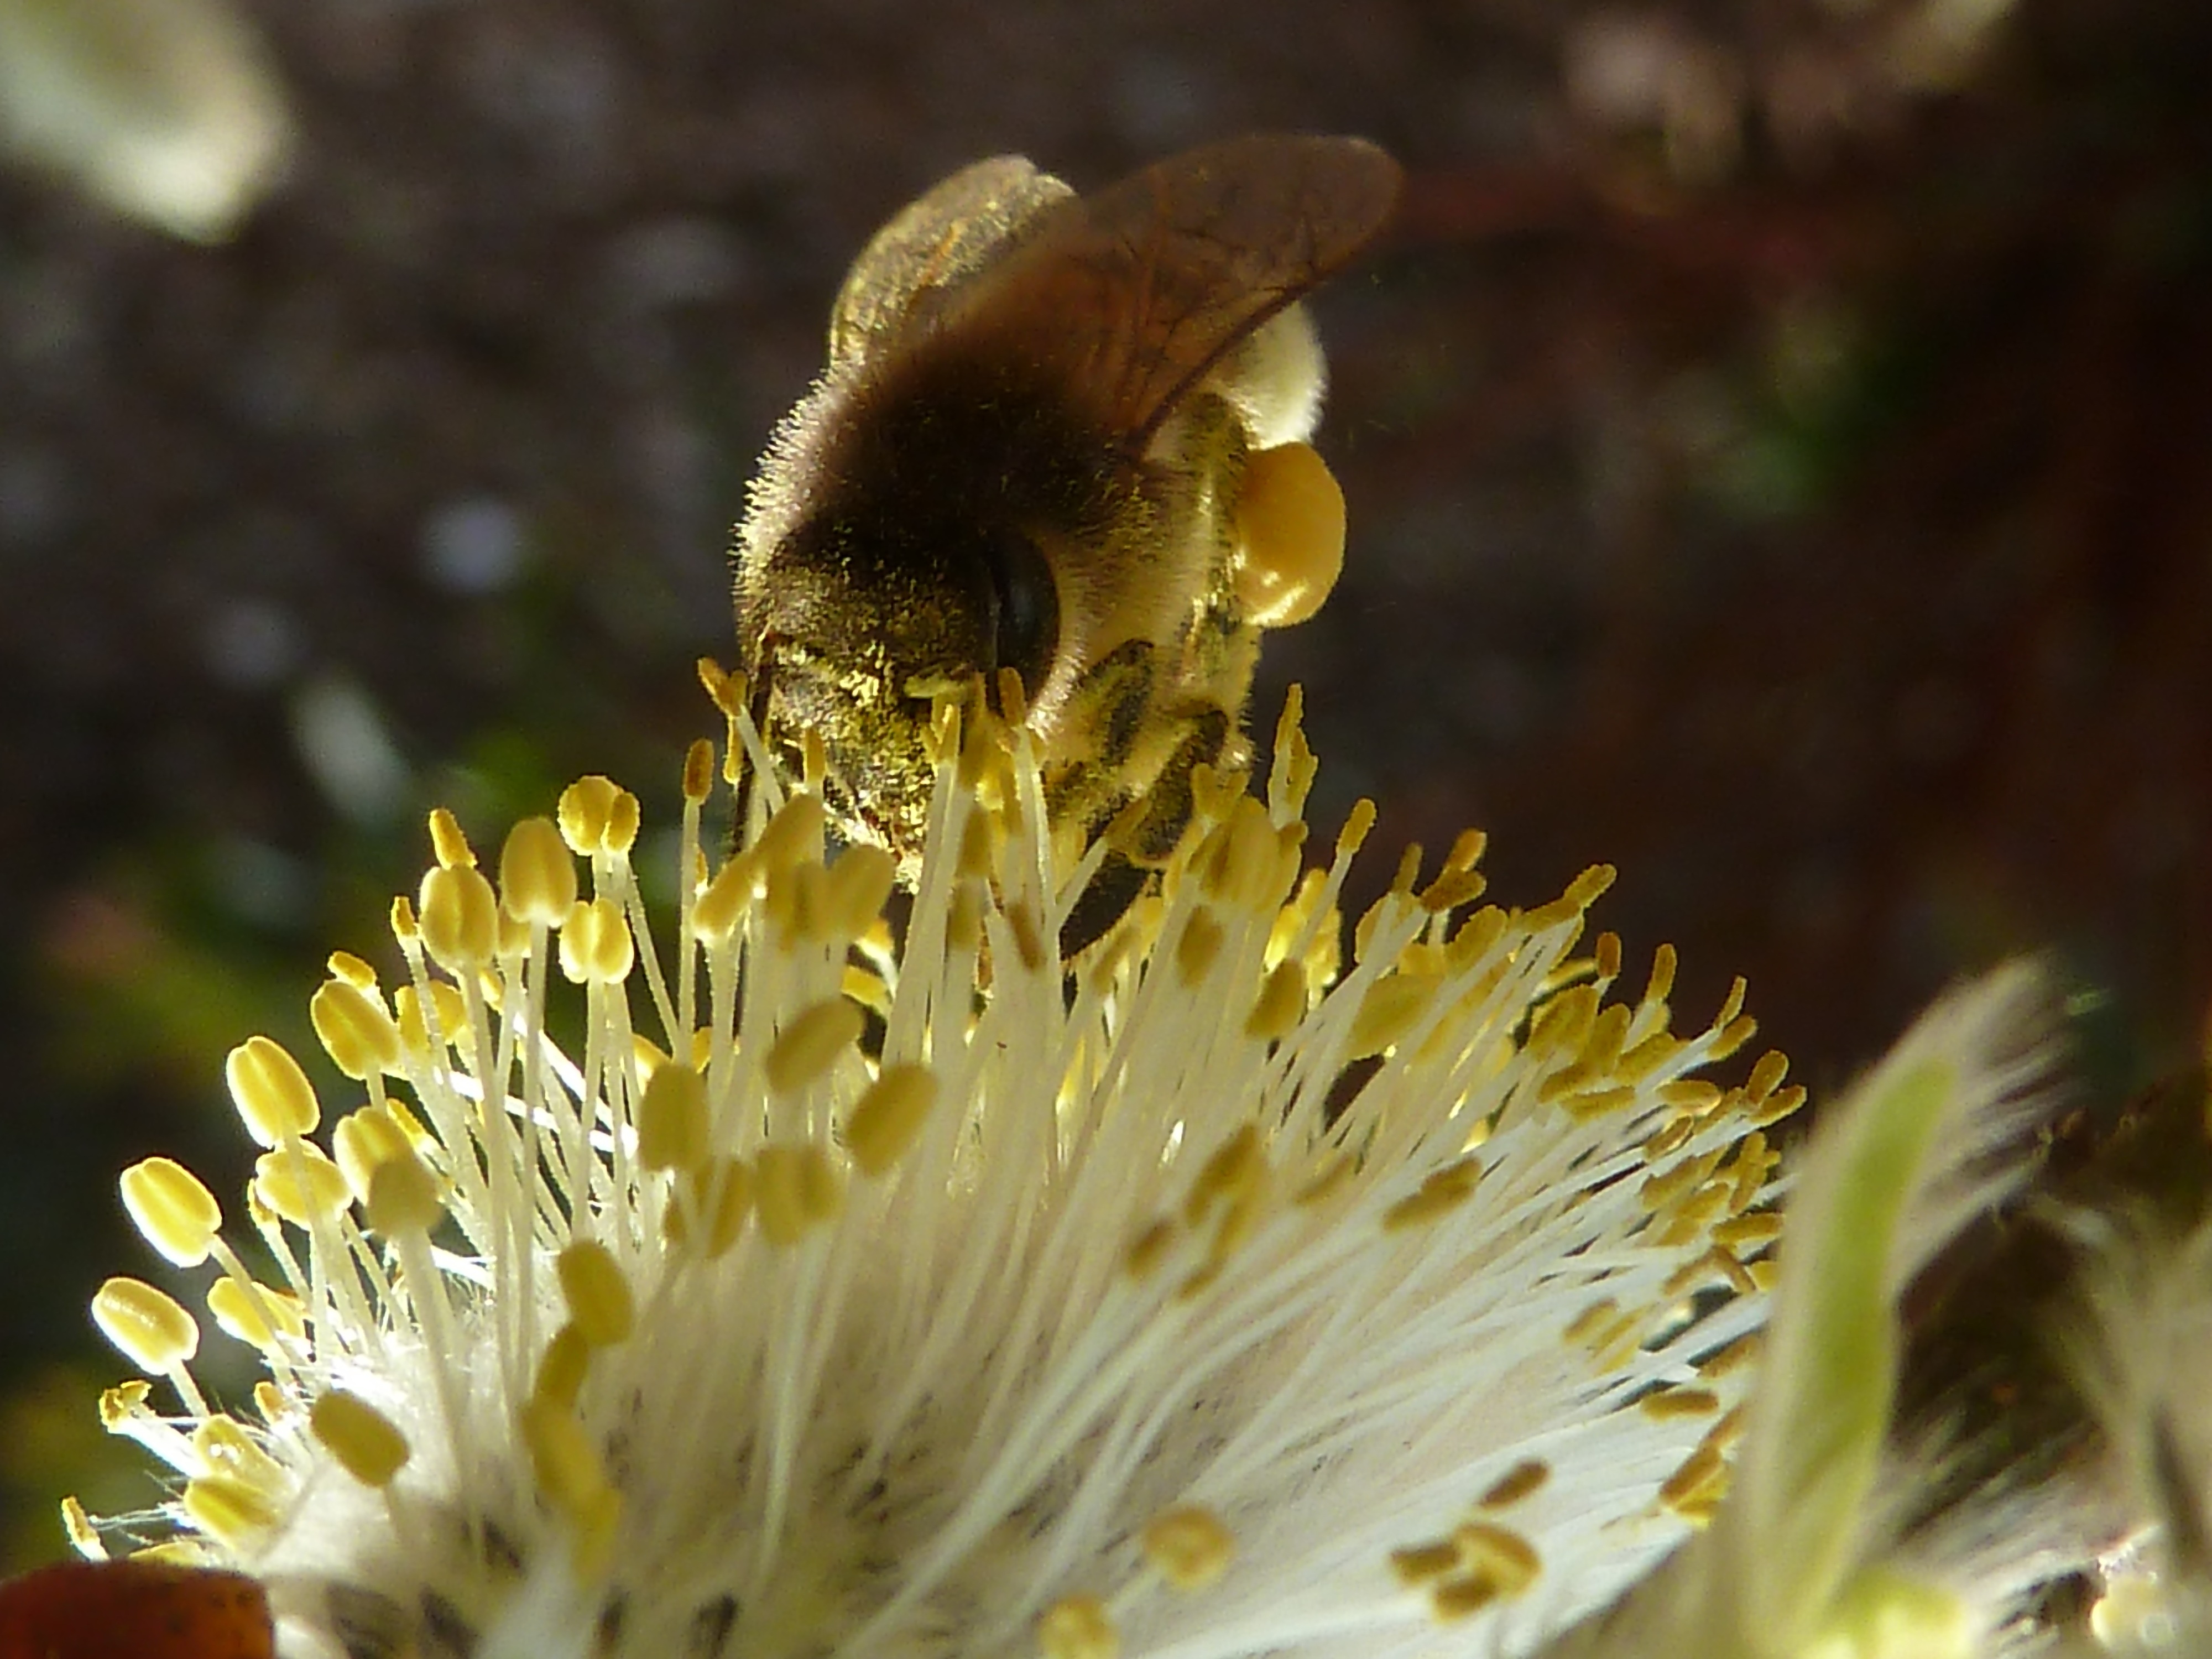
nature, blossom, plant, photography, flower, pollen, pollination, produce, insect, botany, yellow, garden, flora, fauna, invertebrate, wildflower, close up, bee, nectar, macro photography, honey bee, membrane winged insect